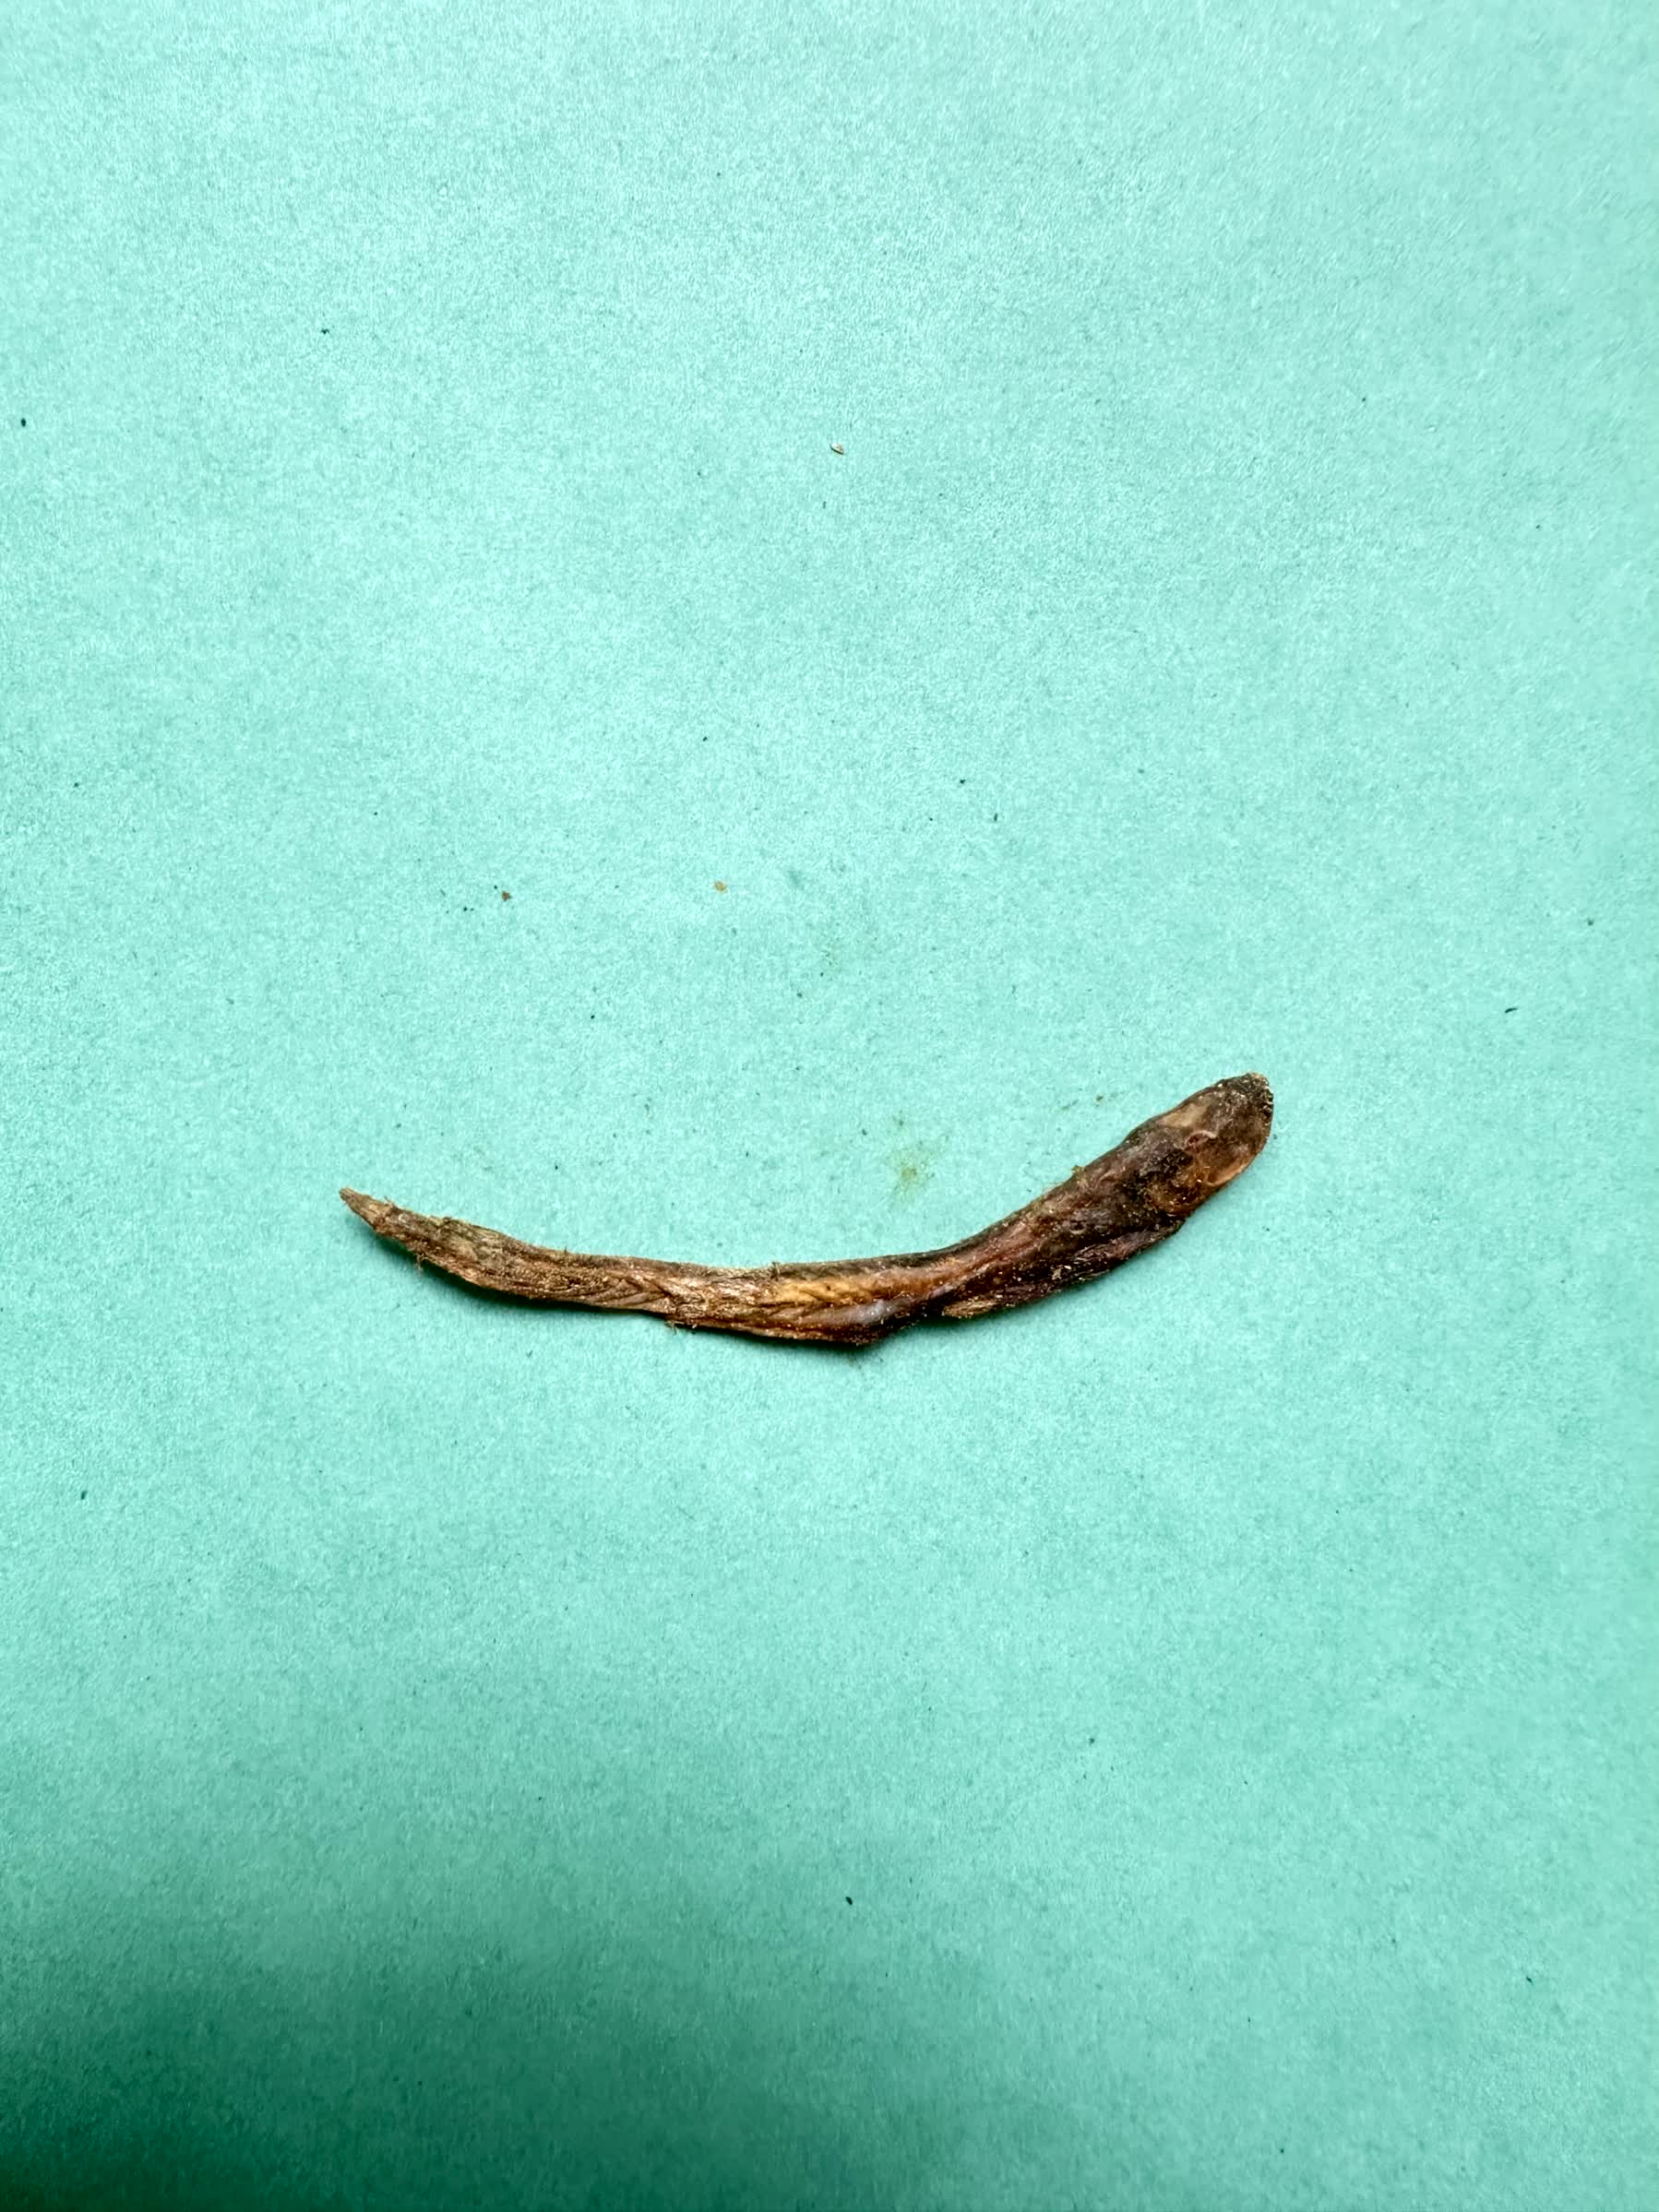
Species: Chewa